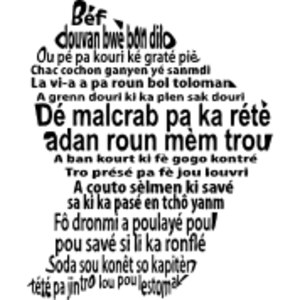
Créole guyanais
En linguistique, un créole est une langue qui est devenue native dans une société, mais qui descend à l'origine d'un pidgin. Un créole est une « langue » aussi complexe et aussi riche que n’importe quelle autre langue native. Par contre, un pidgin est une langue simplifiée, pauvre et relativement instable qui sert à faciliter la communication entre des populations différentes. Le pidgin se transforme en créole à partir du moment où il est parlé de manière native et permanente par une population. C'est cet usage permanent qui enrichit et complexifie les langues créoles.
Le créole guyanais ou le guyanais est un créole à base lexicale française parlé en Guyane et au Brésil, dans une partie de l'État fédéré voisin de l'Amapá. Il a été également partiellement influencé par l'anglais, le portugais, l'espagnol et le néerlandais à la suite d'occupations successives.
La Guyane, /gɥijan/ en créole guyanais : Lagwiyann, est une région monodépartementale française située en Amérique du Sud, limitrophe du Brésil au sud-est et au sud, et du Suriname à l'ouest. Ses compétences, identiques aux autres régions et départements de France, sont regroupées depuis 2015 dans le cadre d'une collectivité territoriale unique dont l'organe délibérant est l'assemblée de Guyane. Son code Insee est le 973. Hors de France, la région est parfois appelée « Guyane française ». Avec une superficie de 83 846 km² et une population de 296 711 habitants, la Guyane est la deuxième région de France pour la superficie et la deuxième moins peuplée. C'est également le département le plus boisé, 97 % du territoire étant couvert d'une forêt équatoriale qui reste parmi les plus riches et les moins écologiquement fragmentées du monde, la forêt guyanaise.